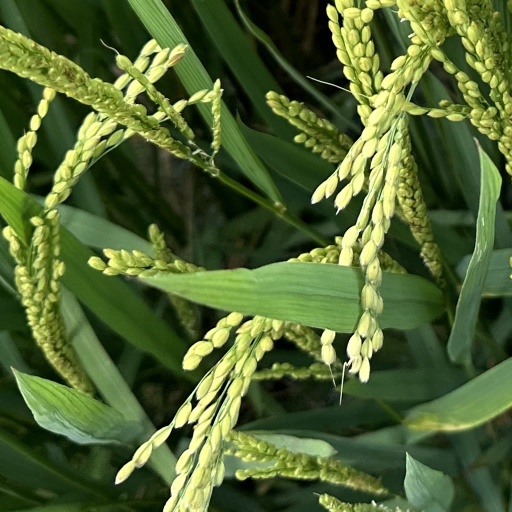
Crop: rice